Muara Angke

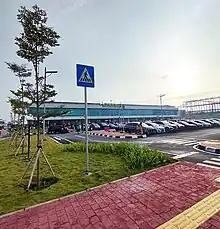
Muara Angke New Port.

During the 16th century, the port was used by the Sultanate of Banten and the Sultanate of Demak as a strategic post to capture the port of Sunda Kelapa from the Portuguese. At present other than fishing vessels and landing facilities, the port also has a passenger service terminal for ships plying routes between the Thousand Islands and the mainland since 2012.